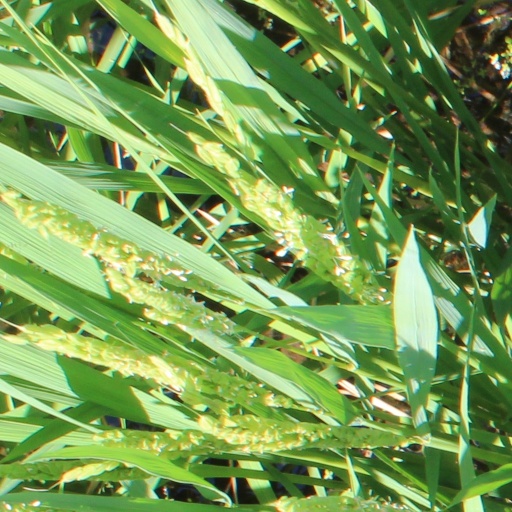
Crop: rice